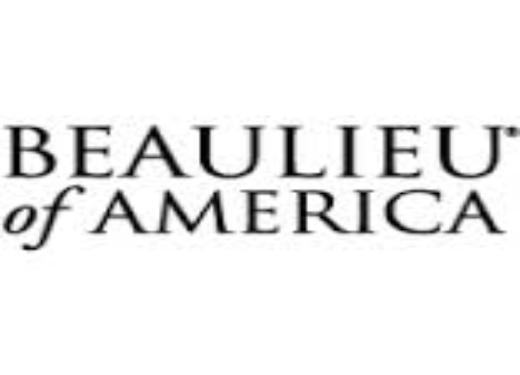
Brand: Beaulieu
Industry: Food